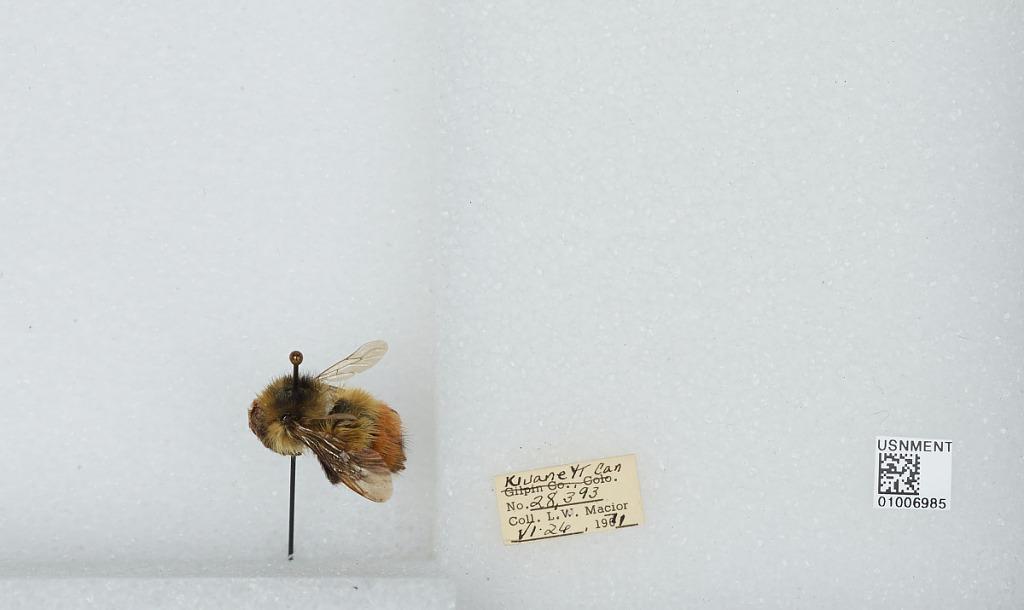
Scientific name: Bombus (Pyrobombus) flavifrons Cresson
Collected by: L. Macior
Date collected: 1971-6-26
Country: Canada
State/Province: Yukon Territory
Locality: Kluane
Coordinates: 60.75, -139.5